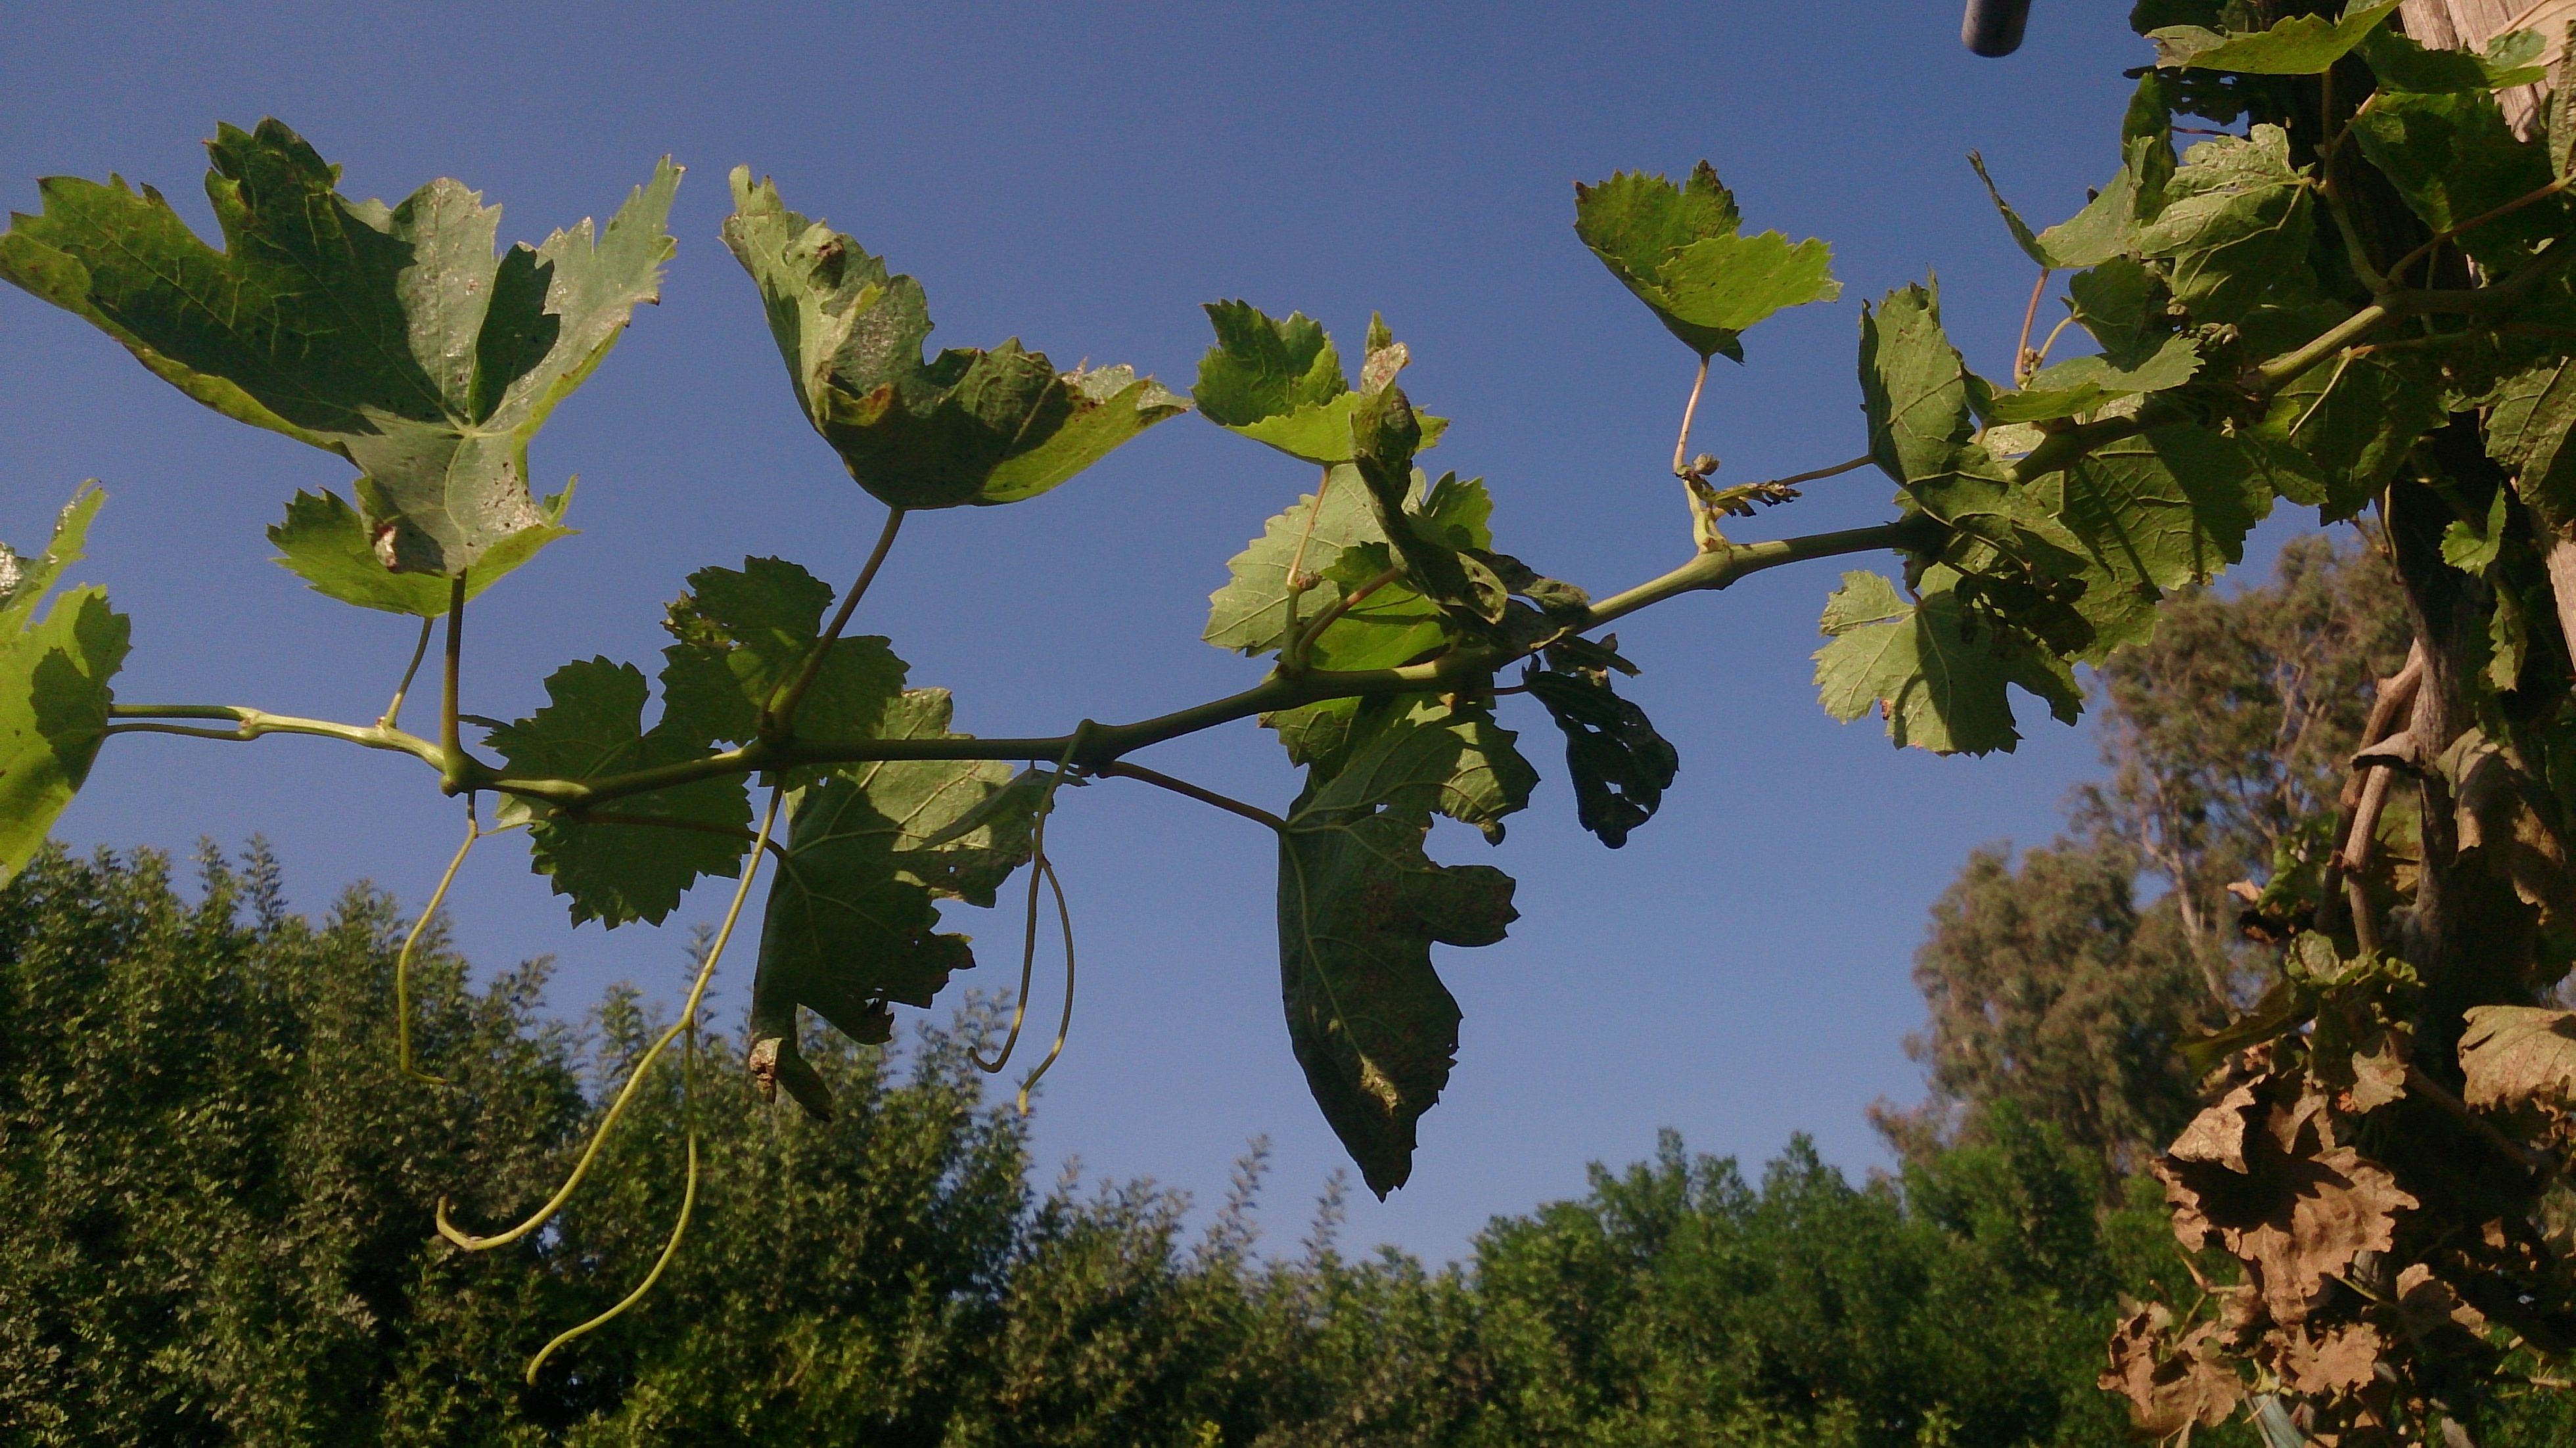
tree, branch, plant, leaf, flower, green, produce, autumn, botany, agriculture, flora, shrub, flowering plant, woody plant, land plant